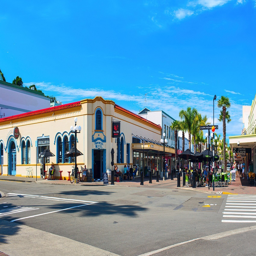
exterior view of the building